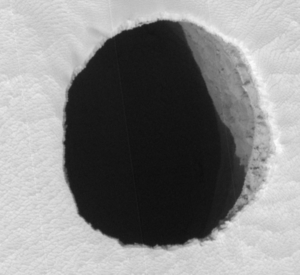
Arsia Mons est un volcan bouclier situé sur la planète Mars par 8,4° S et 238,9° E dans le quadrangle de Phoenicis Lacus. Large de 460 km, il possède une caldeira unique de 110 km de diamètre, la plus vaste de toute la planète, surplombant de 9 à 11 km les terrains environnants du renflement de Tharsis et culminant à une altitude de 17 761 m par rapport au niveau de référence martien. La pression atmosphérique a été mesurée à son sommet à 107 Pa. Ses flancs présentent une inclinaison moyenne de 5°, tandis que la pente des lobes latéraux est comprise entre 1° et 4°. Arsia Mons est le second volcan le plus volumineux de Mars, après Olympus Mons.
L'exospéléologie désigne l'étude et l'exploration spéléologique de cavités souterraines naturelles, réelles ou supposées, sur d'autres corps que la planète Terre.
La liste de grottes présentée ci-dessous est un échantillonnage, classé par continent puis par pays ou État, de cavités souterraines naturelles, ayant acquis une relative notoriété du fait de leur fréquentation et/ou de leurs particularités : dimensions, concrétionnement, art rupestre, art mobilier, pratiques rituelles, etc.